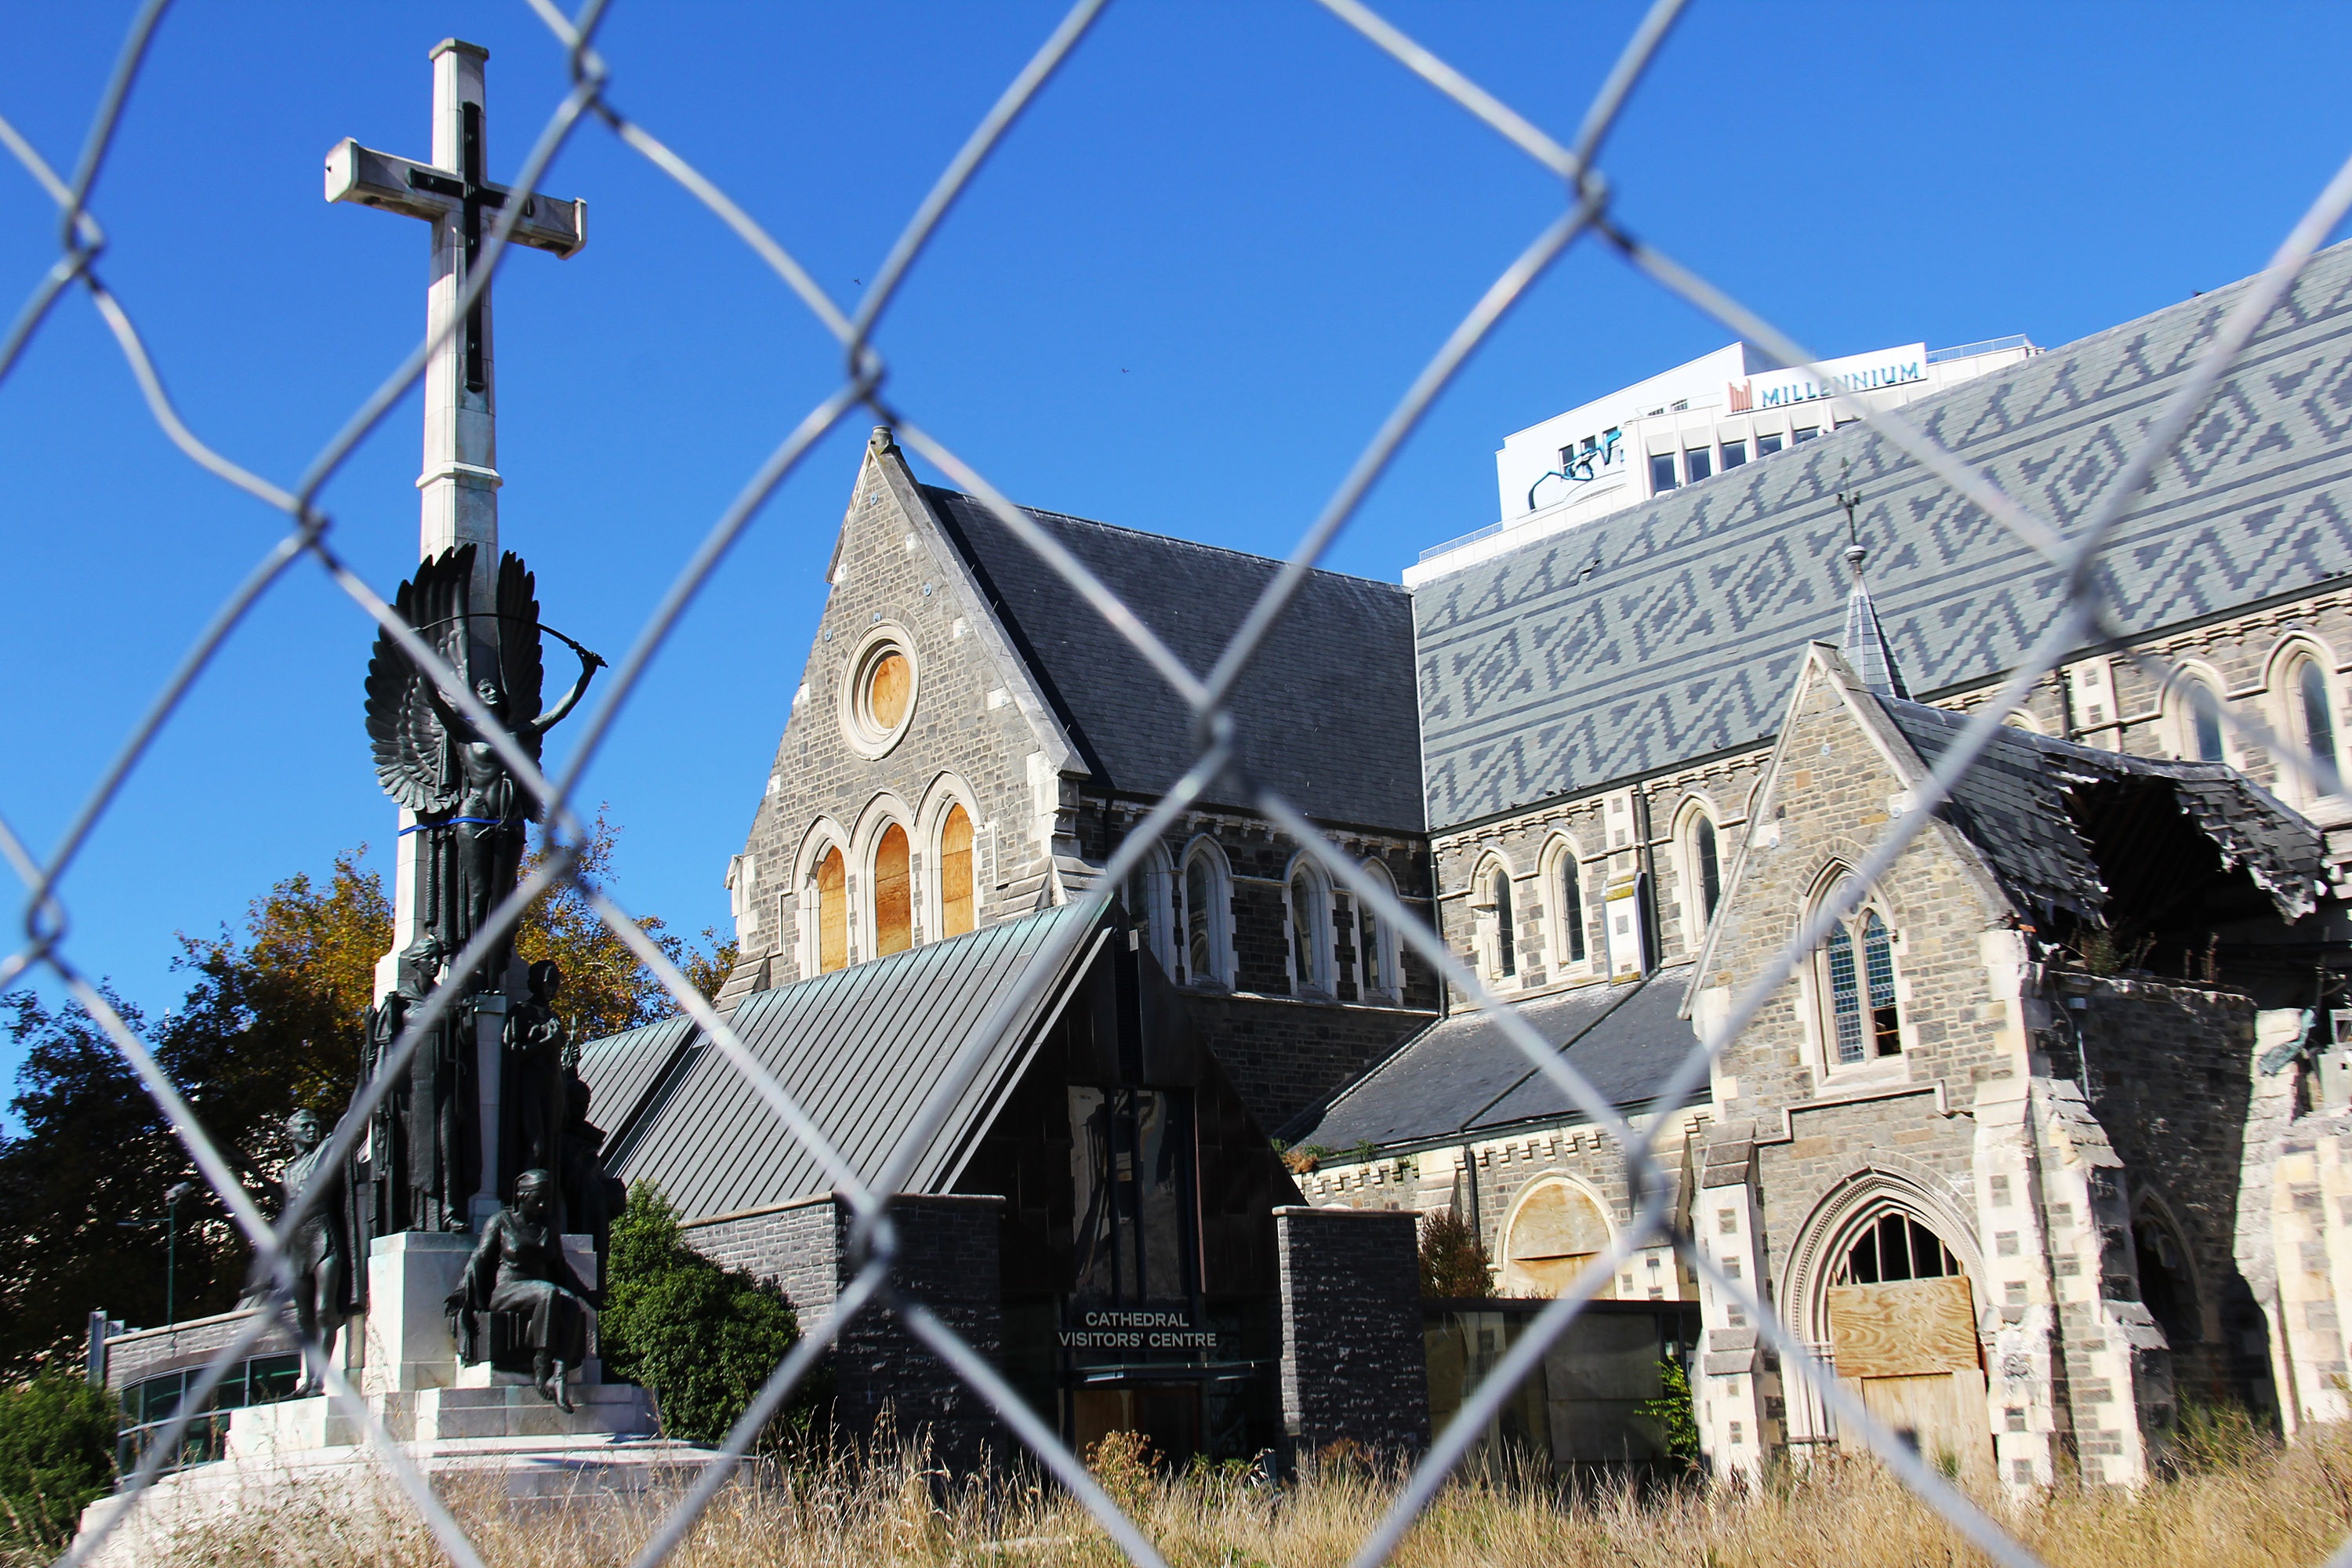
architecture, building, city, love, autumn, landmark, church, cathedral, chapel, colorful, tourism, place of worship, new zealand, amazing, beautiful, christchurch, interesting, rebuild, recover, resourceful, amazingly